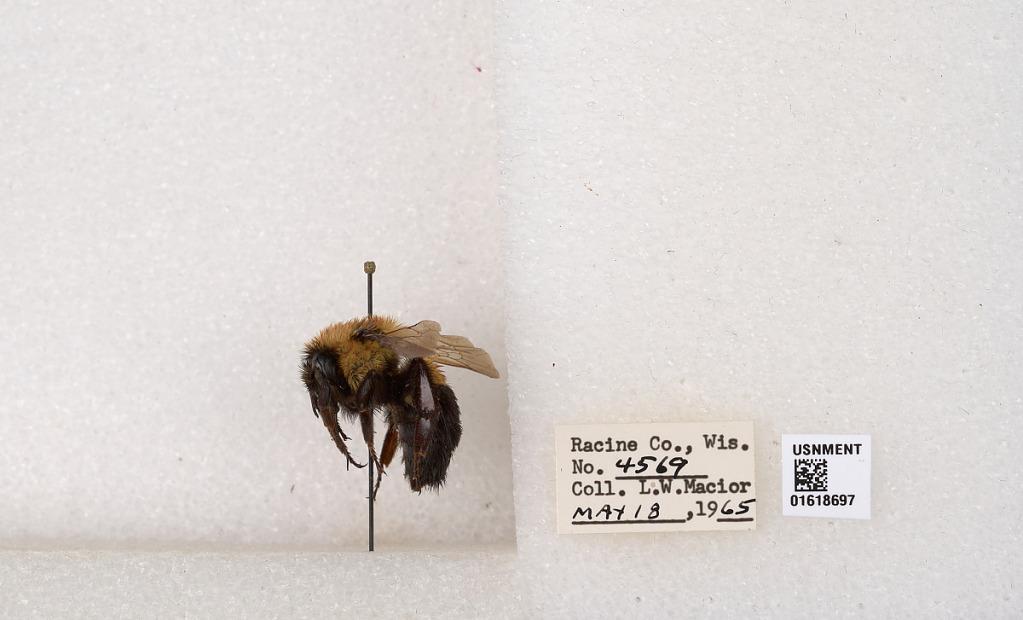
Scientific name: Bombus impatiens Cresson
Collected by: L. Macior
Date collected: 1965-5-18
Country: United States
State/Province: Wisconsin
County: Racine
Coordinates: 42.7299, -87.8123